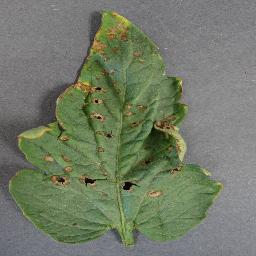
Label: Tomato___Bacterial_spot